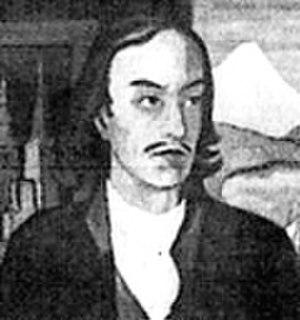
Engelbert Kaempfer est un médecin, naturaliste et voyageur allemand.